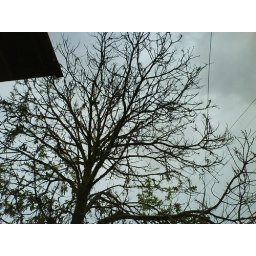
a death dried tree near my house